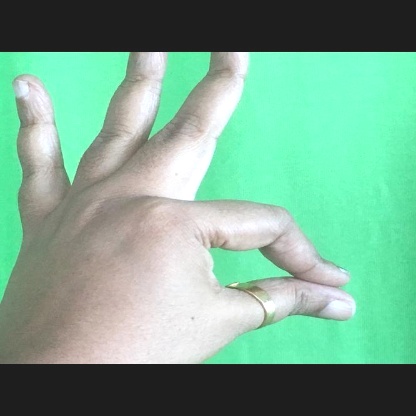
Mudra: Hamsasyam